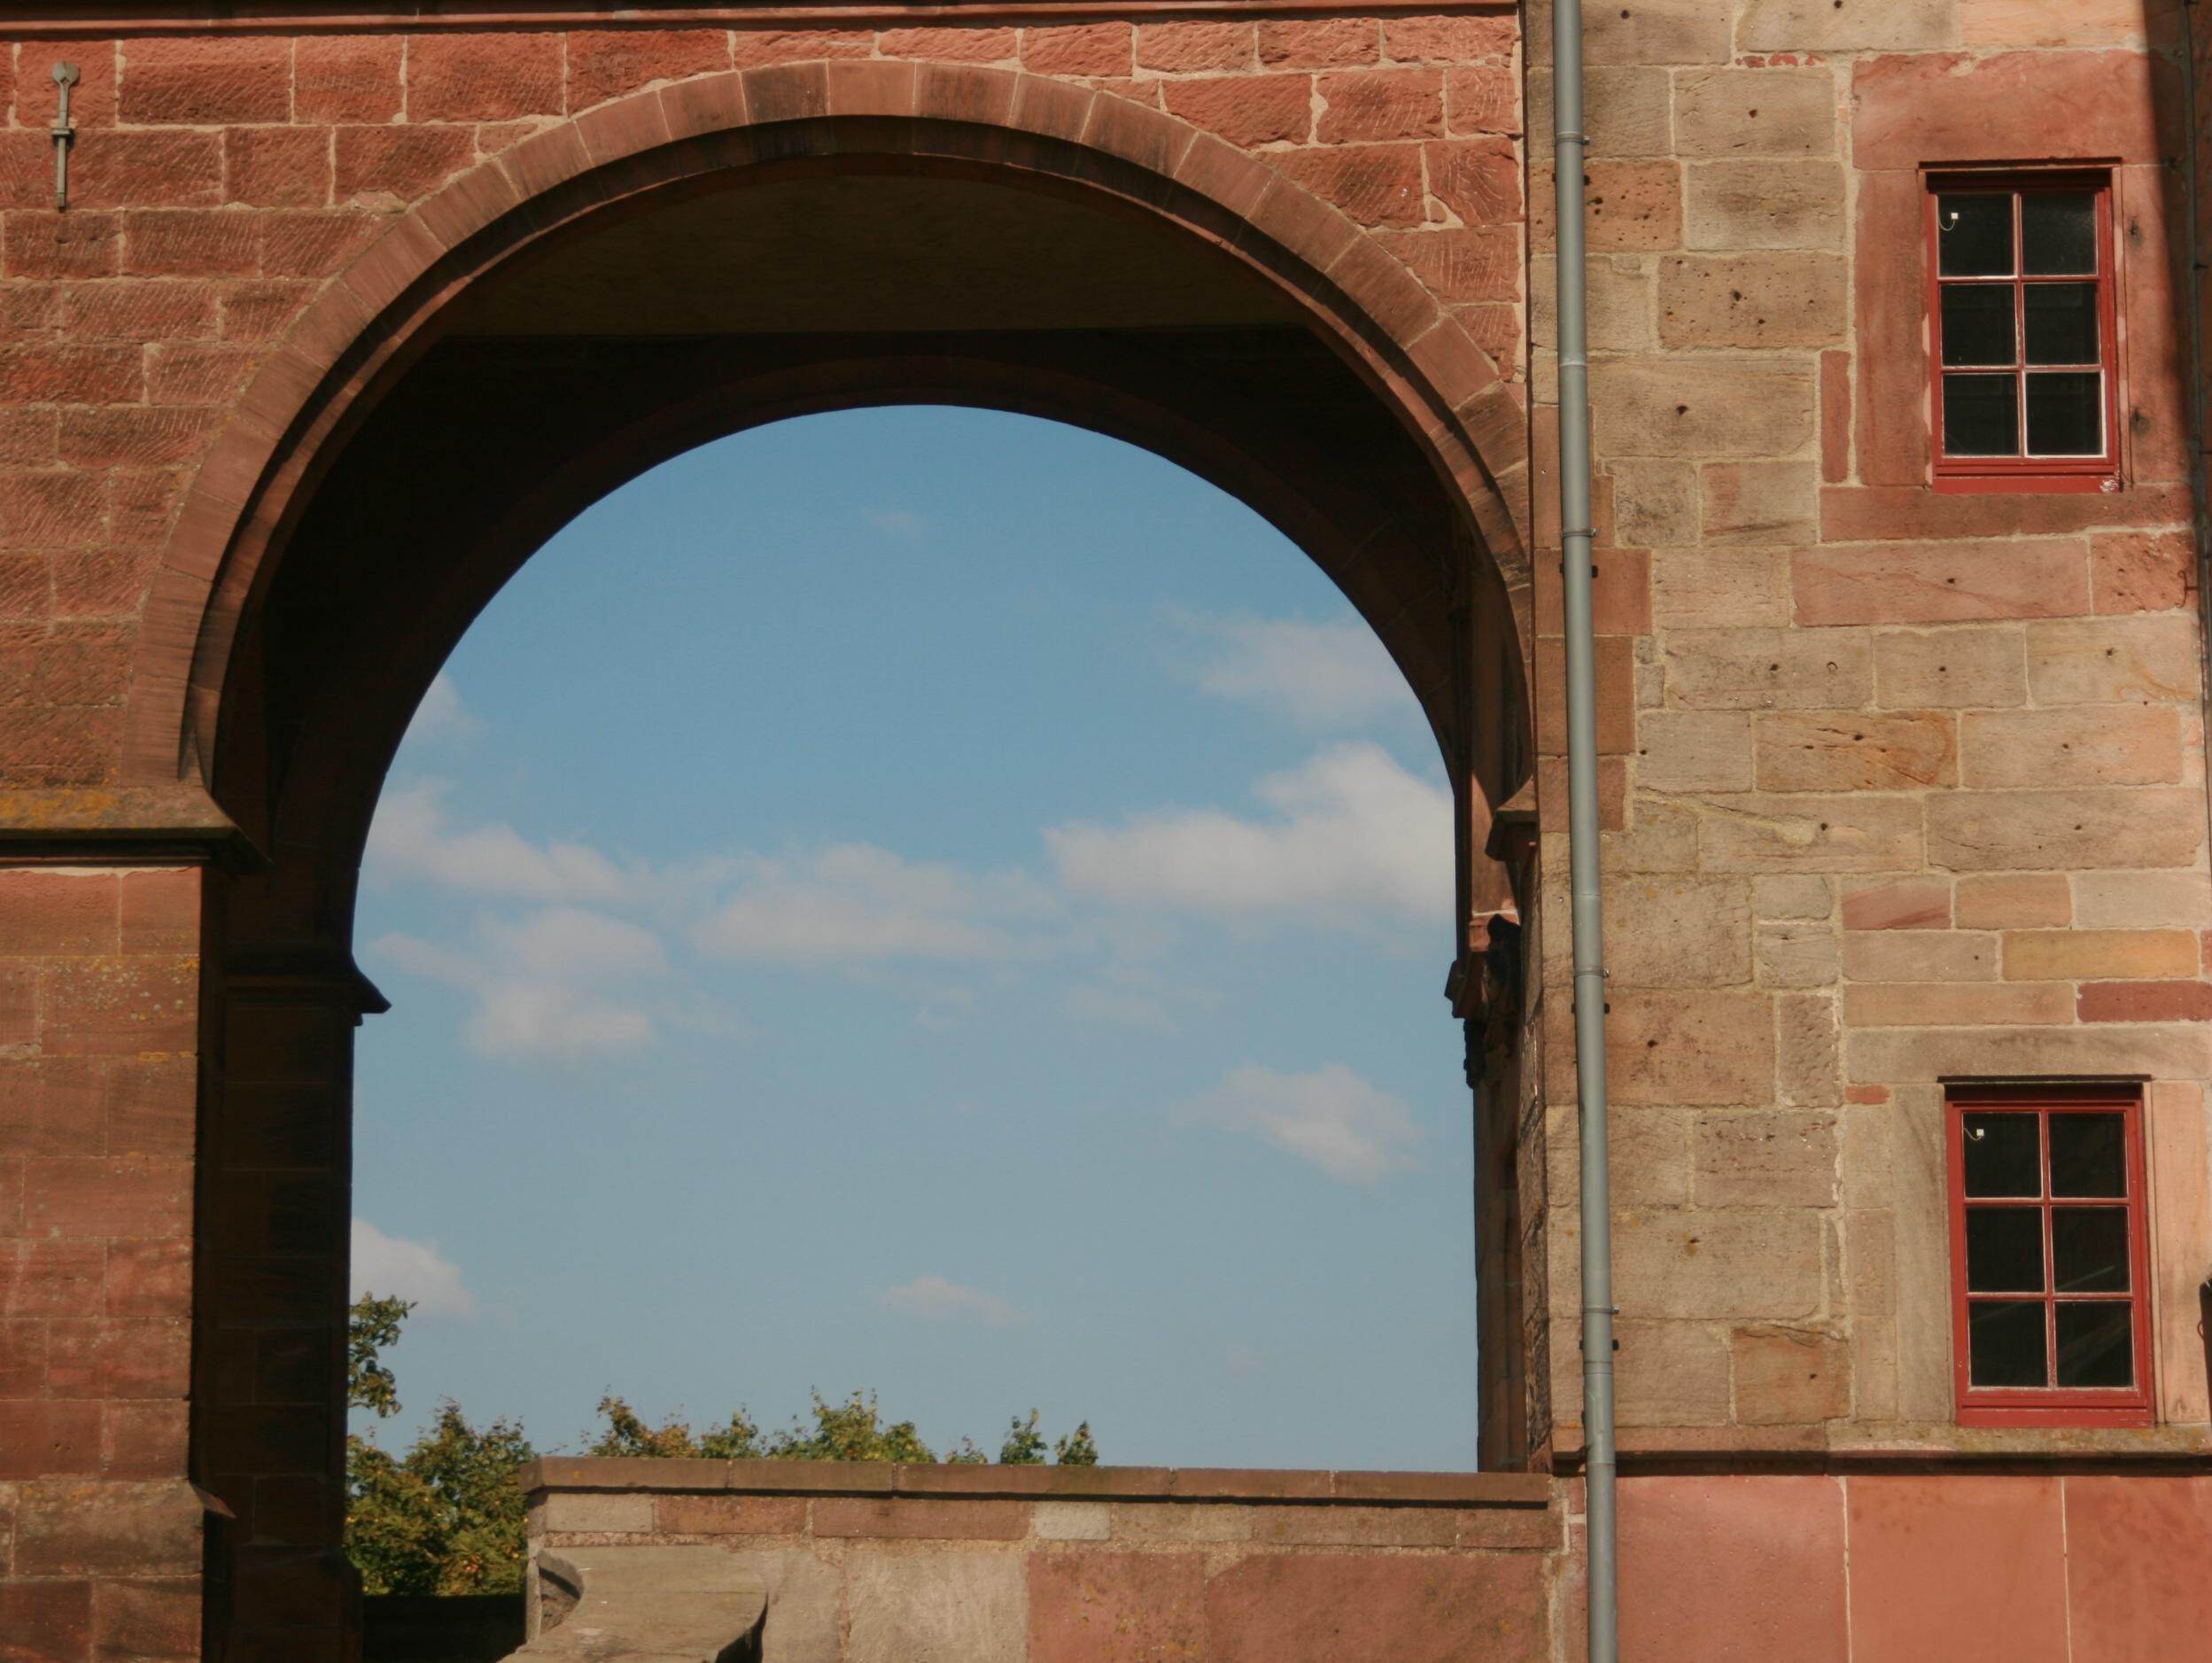
architecture, structure, sky, window, building, wall, arch, column, castle, facade, brick, door, towers, germany, history, arcade, brickwork, ancient history